Hinduism in the United States

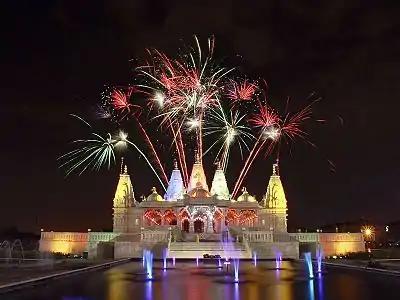
Diwali celebration at Hindu BAPS Temple in Houston

According to the 2023–24 Pew Research Center Religious Landscape Study, Hindus comprise approximately 0.9% of the U.S. adult population, increased from 0.4% in 2007. The Hindu population of the United States is the eighth-largest in the world. Most Hindus in the United States are of Asian Indian origin, and about 80% of Asian Indian immigrants practice Hinduism. The US Hindu population has been growing over the recent decades. In a 2025 survey, 84% of Hindus reported their ethnic origin from Asian countries.